Marissa Aroy

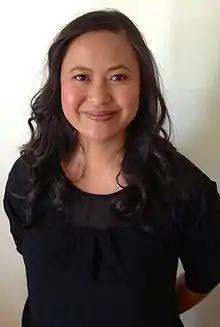
Marissa Aroy, in 2015

Marissa Aroy is an Emmy Award-winning director, best known for her work in the United States. She received a News and Documentary Emmy Award for the documentary, Sikhs in America", and an Emmy nomination for Outstanding Historical Programming for "The Delano Manongs: Forgotten Heroes of the United Farm Workers".